Culture of Bengal

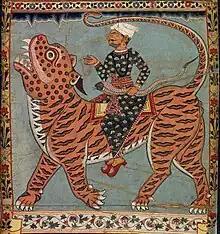
The Gazi scrolls "(Gazir pat)" narrate the story of Gazi Pir, who was thought to have lived in the Sundarbans some time between the 12th to 13th century.

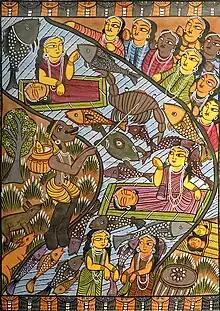
A Kalighat painting describing a scene from Manasamangal Kavya

Miniature and scroll painting flourished in Mughal Bengal. Rickshaw Painting adorns colorful hoods featuring intricate designs like minarets and floral patterns with the word "Allah" and other islamic motifs, are recognized as UNESCO-listed intangible heritage. The Patua community specializes "Patachitra", with the Gazir Pata being their renowned artwork, depicting Gazi Pir.